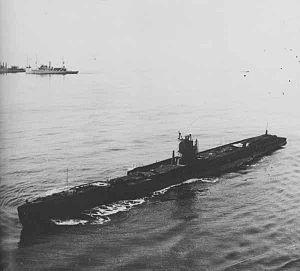
Le Unterseeboot type UE II était une classe de sous-marins océaniques mouilleur de mines construite en Allemagne pour la Kaiserliche Marine pendant la Première Guerre mondiale.